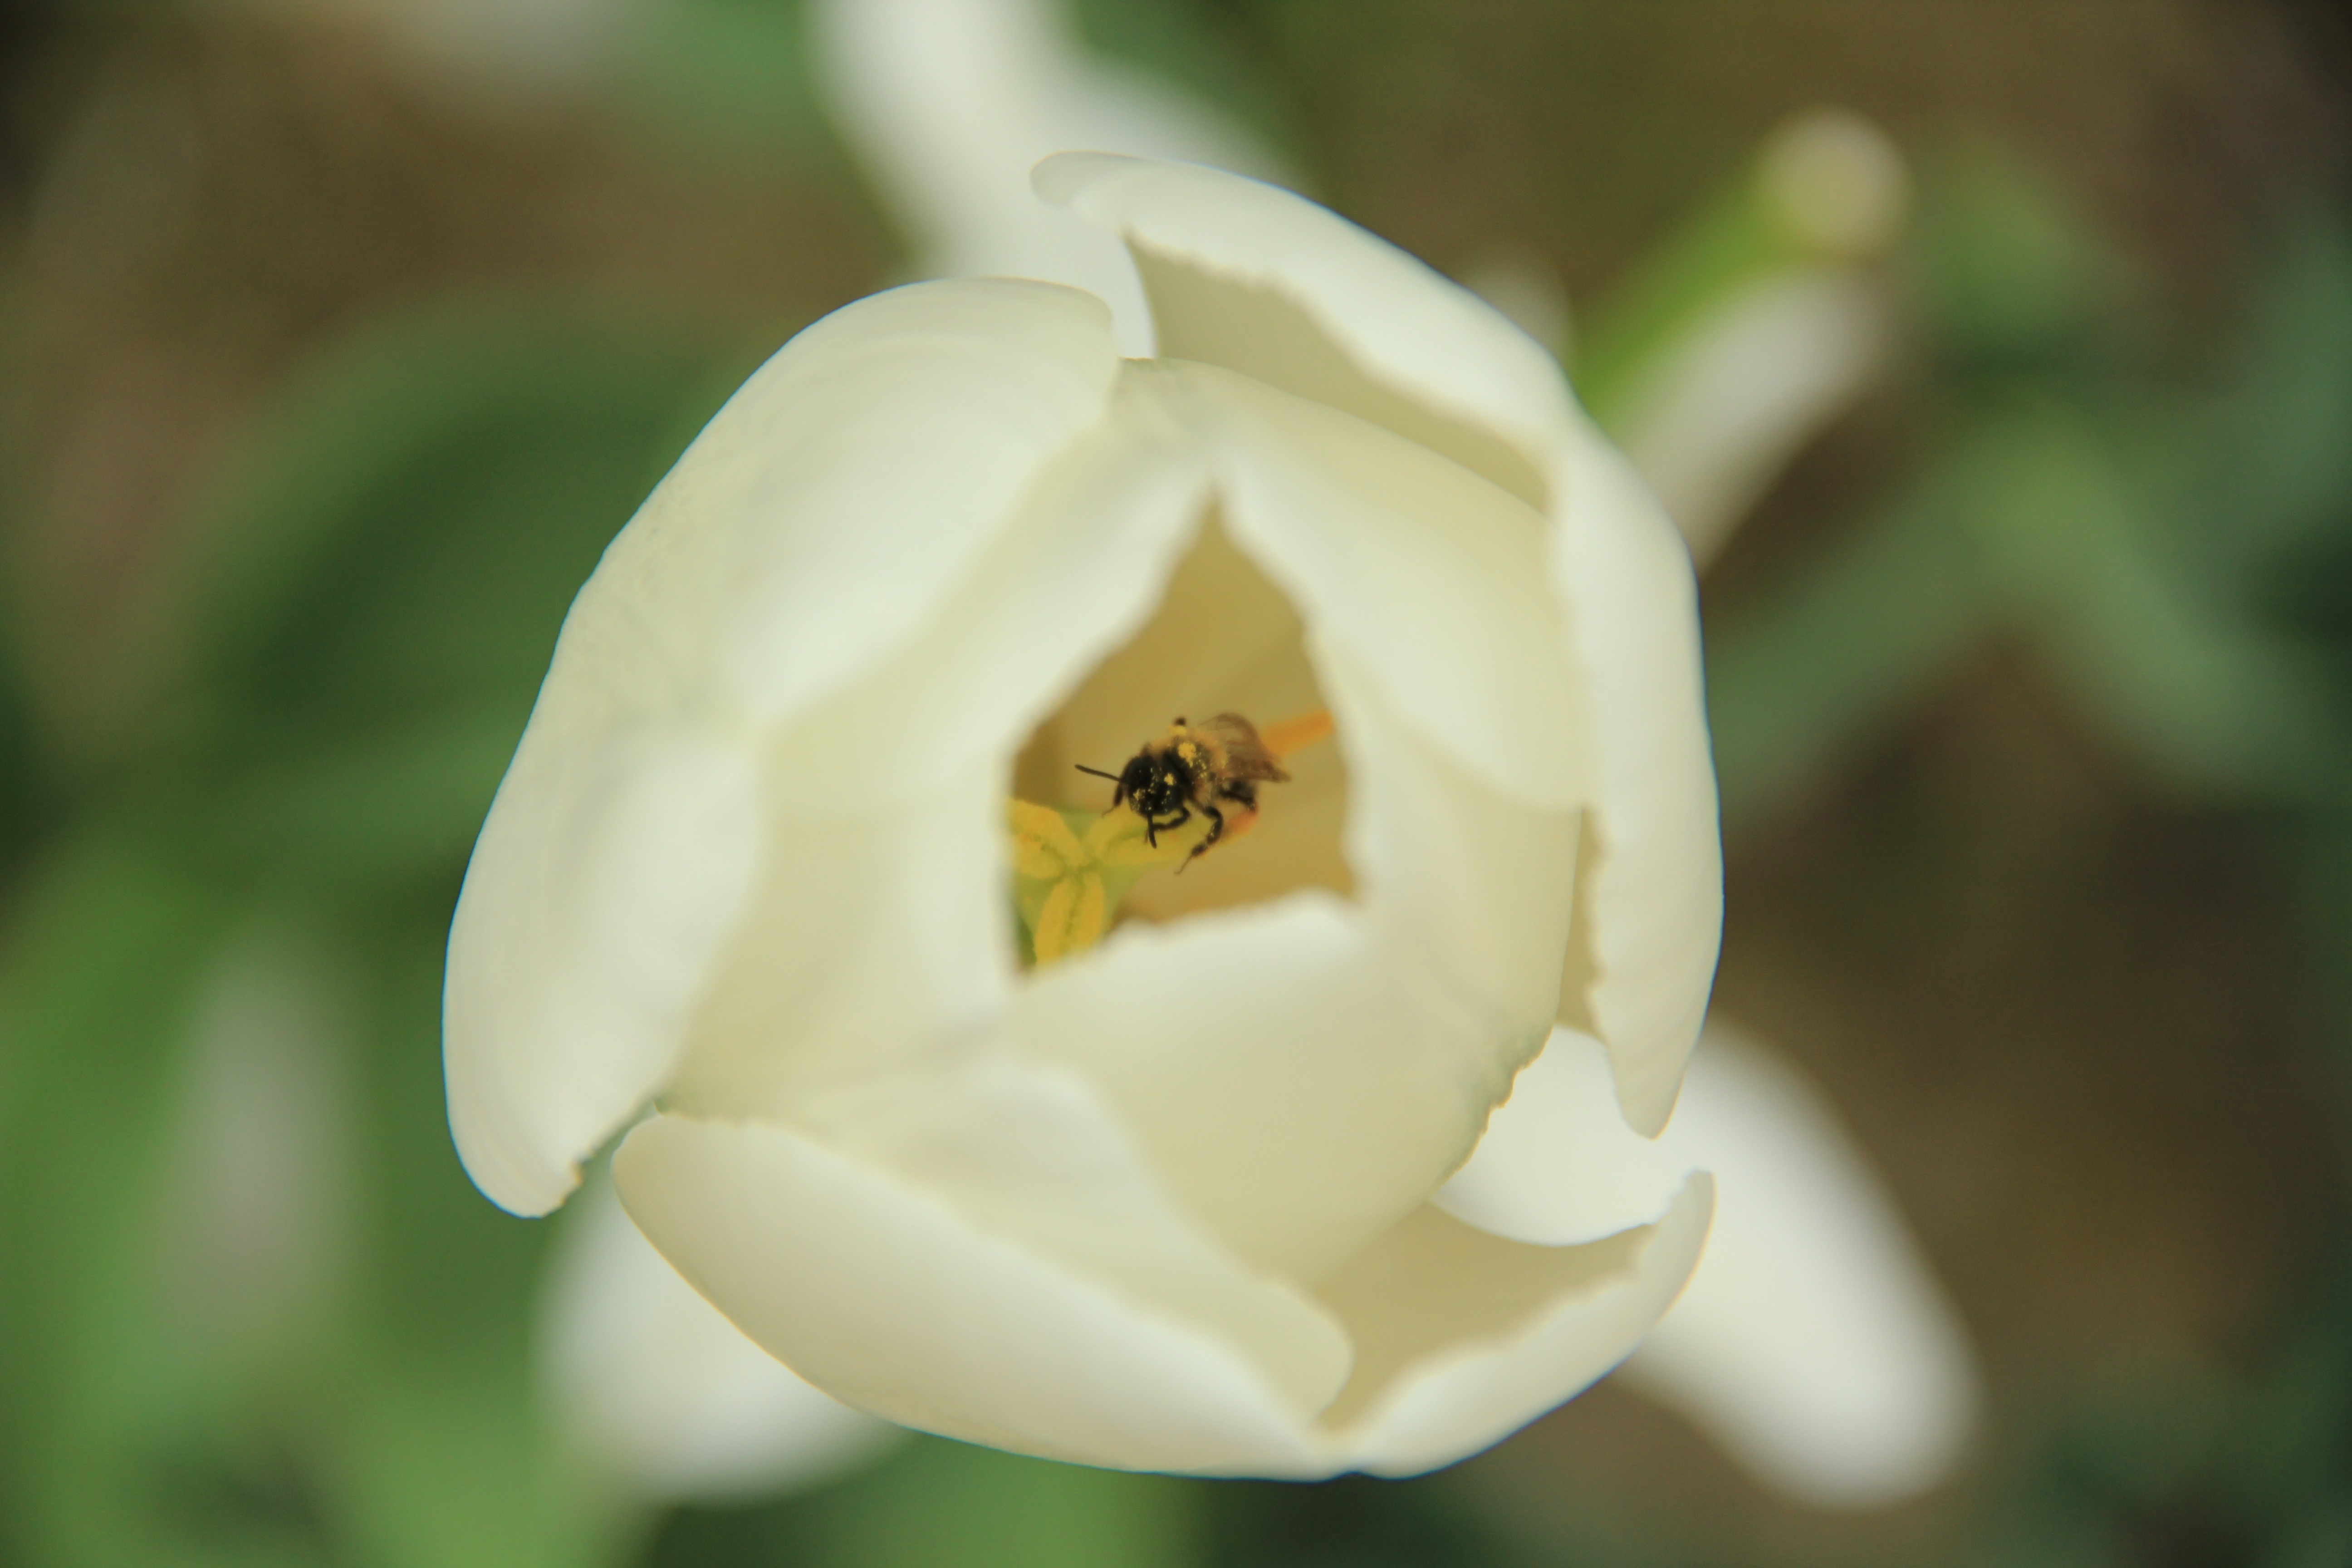
nature, blossom, plant, white, photography, flower, petal, botany, yellow, flora, wildflower, close up, macro photography, flowering plant, plant stem, land plant, calochortus